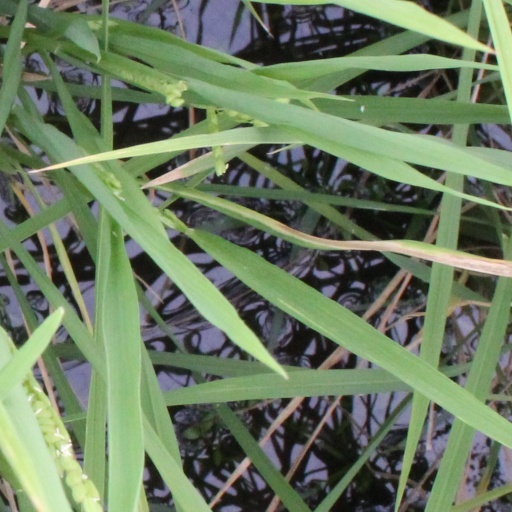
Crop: rice